2010 Middle Tennessee Blue Raiders football team

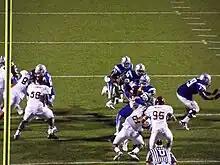
Phillip Tanner carries the ball late in the second quarter.

The following Blue Raider was selected in the 2011 NFL draftt following the season.